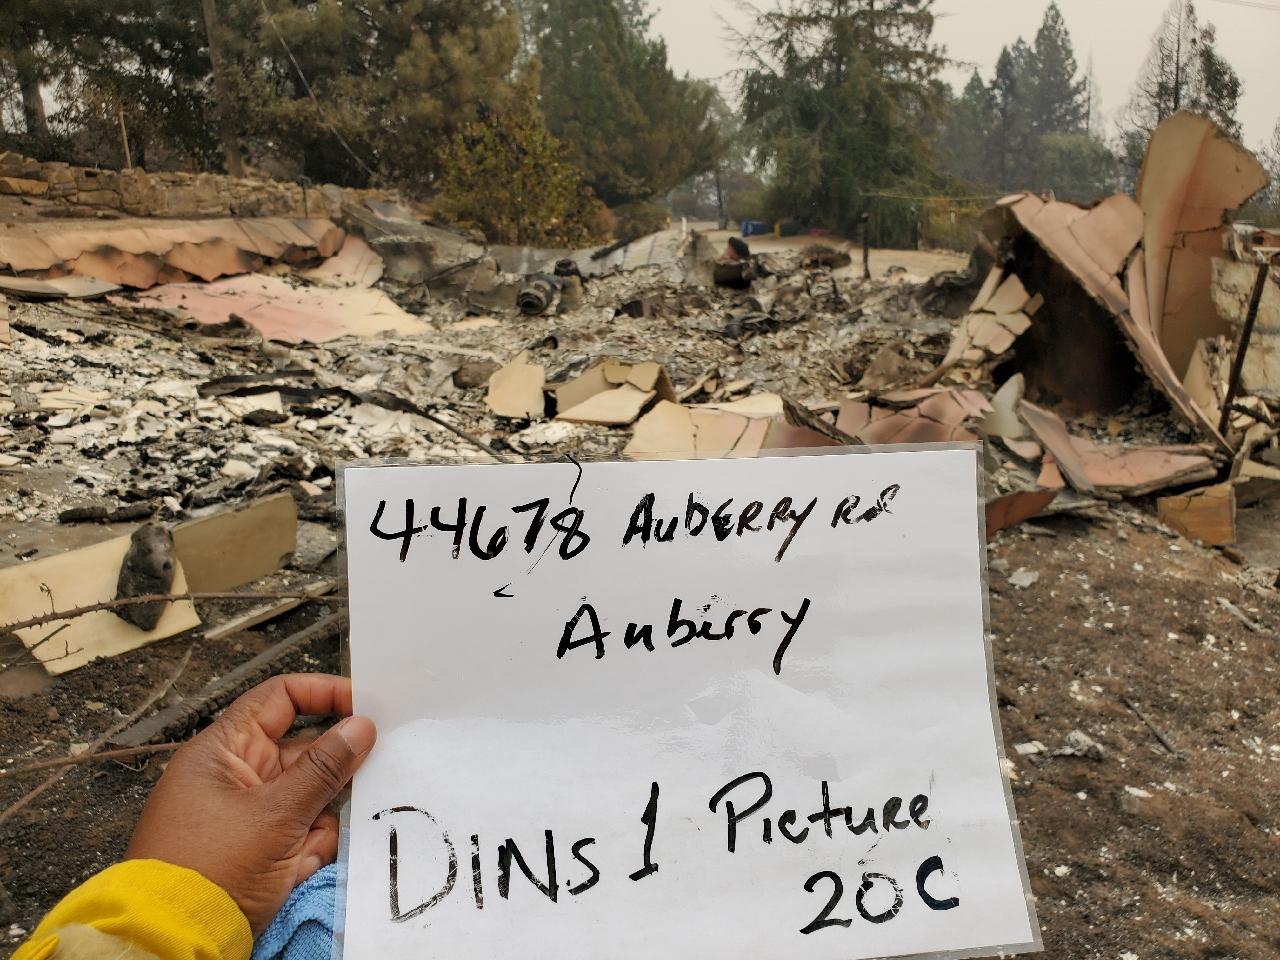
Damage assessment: destroyed